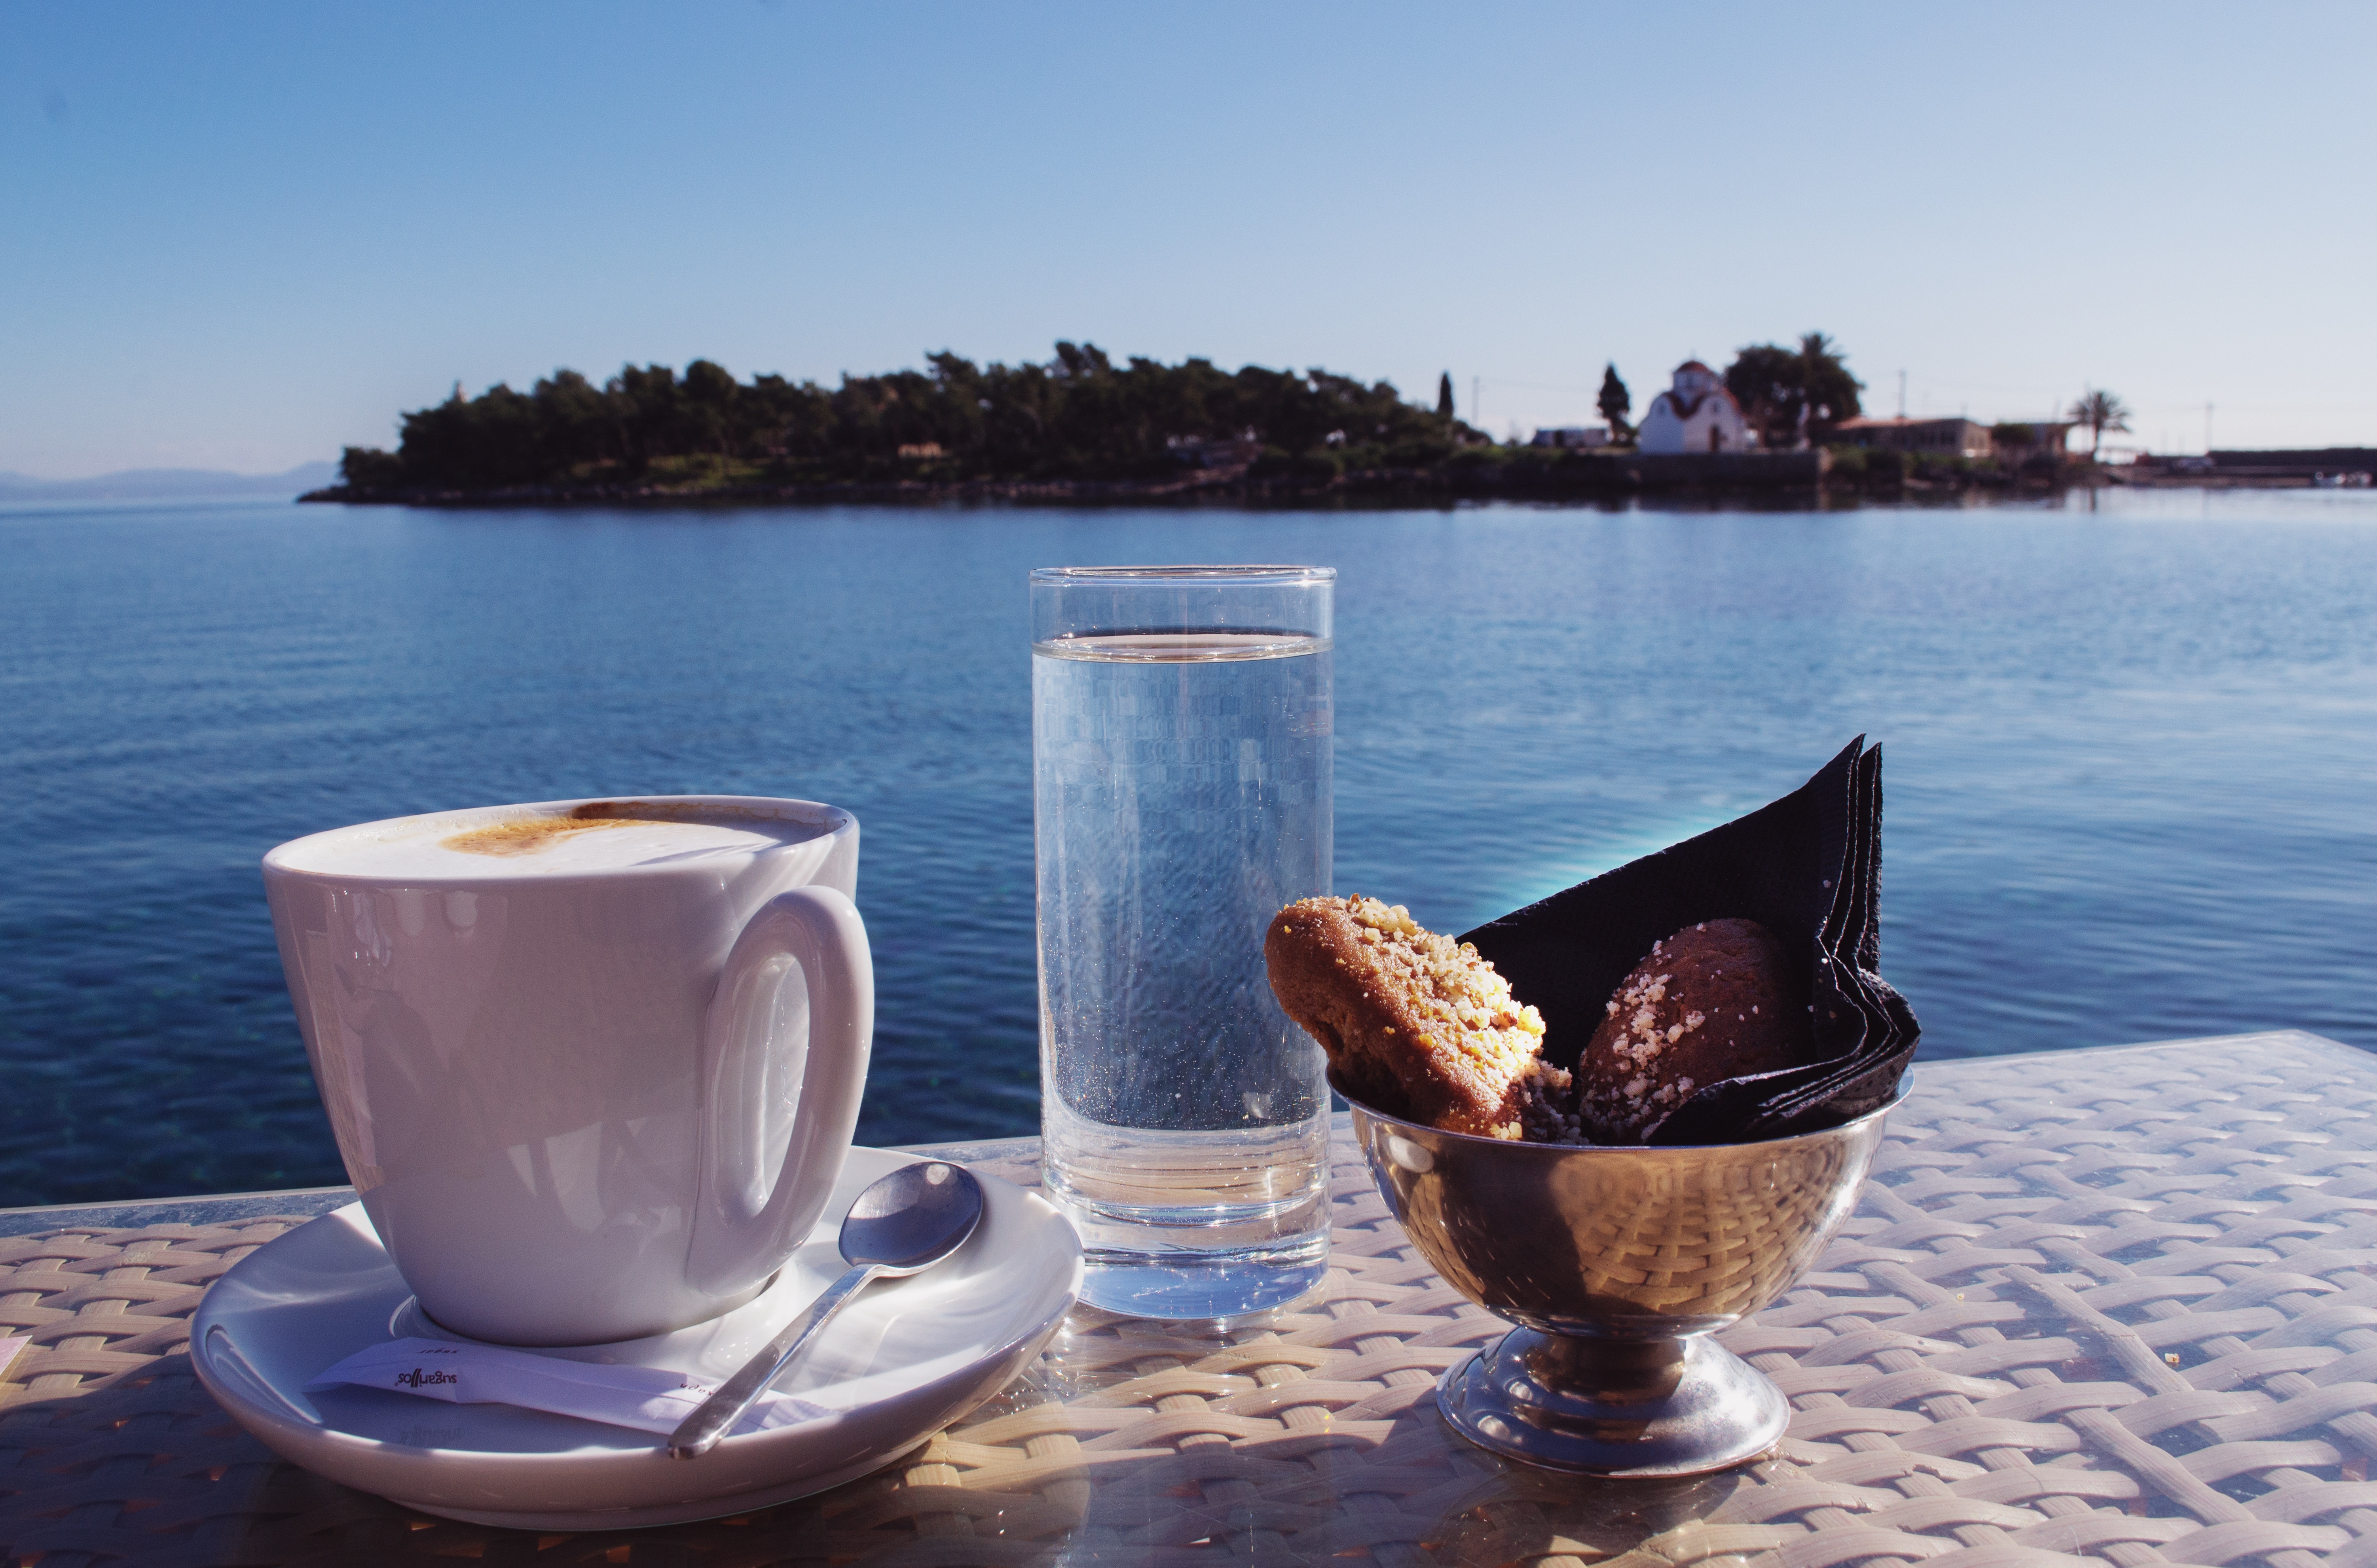
table, landscape, sea, water, outdoor, cafe, coffee, morning, glass, vacation, europe, reflection, greek, mediterranean, seascape, holiday, blue, relaxing, greece, aegean, coffee with a view, coffee by the sea, gythio